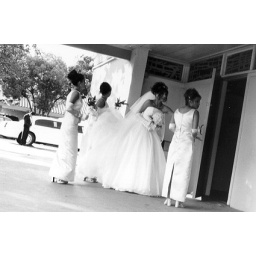
Photo taken by Sherrie Thai of Shaire Productions.Traditional black &amp;amp; white film.